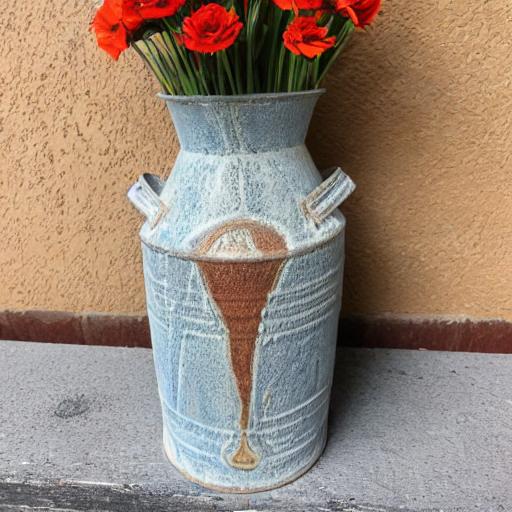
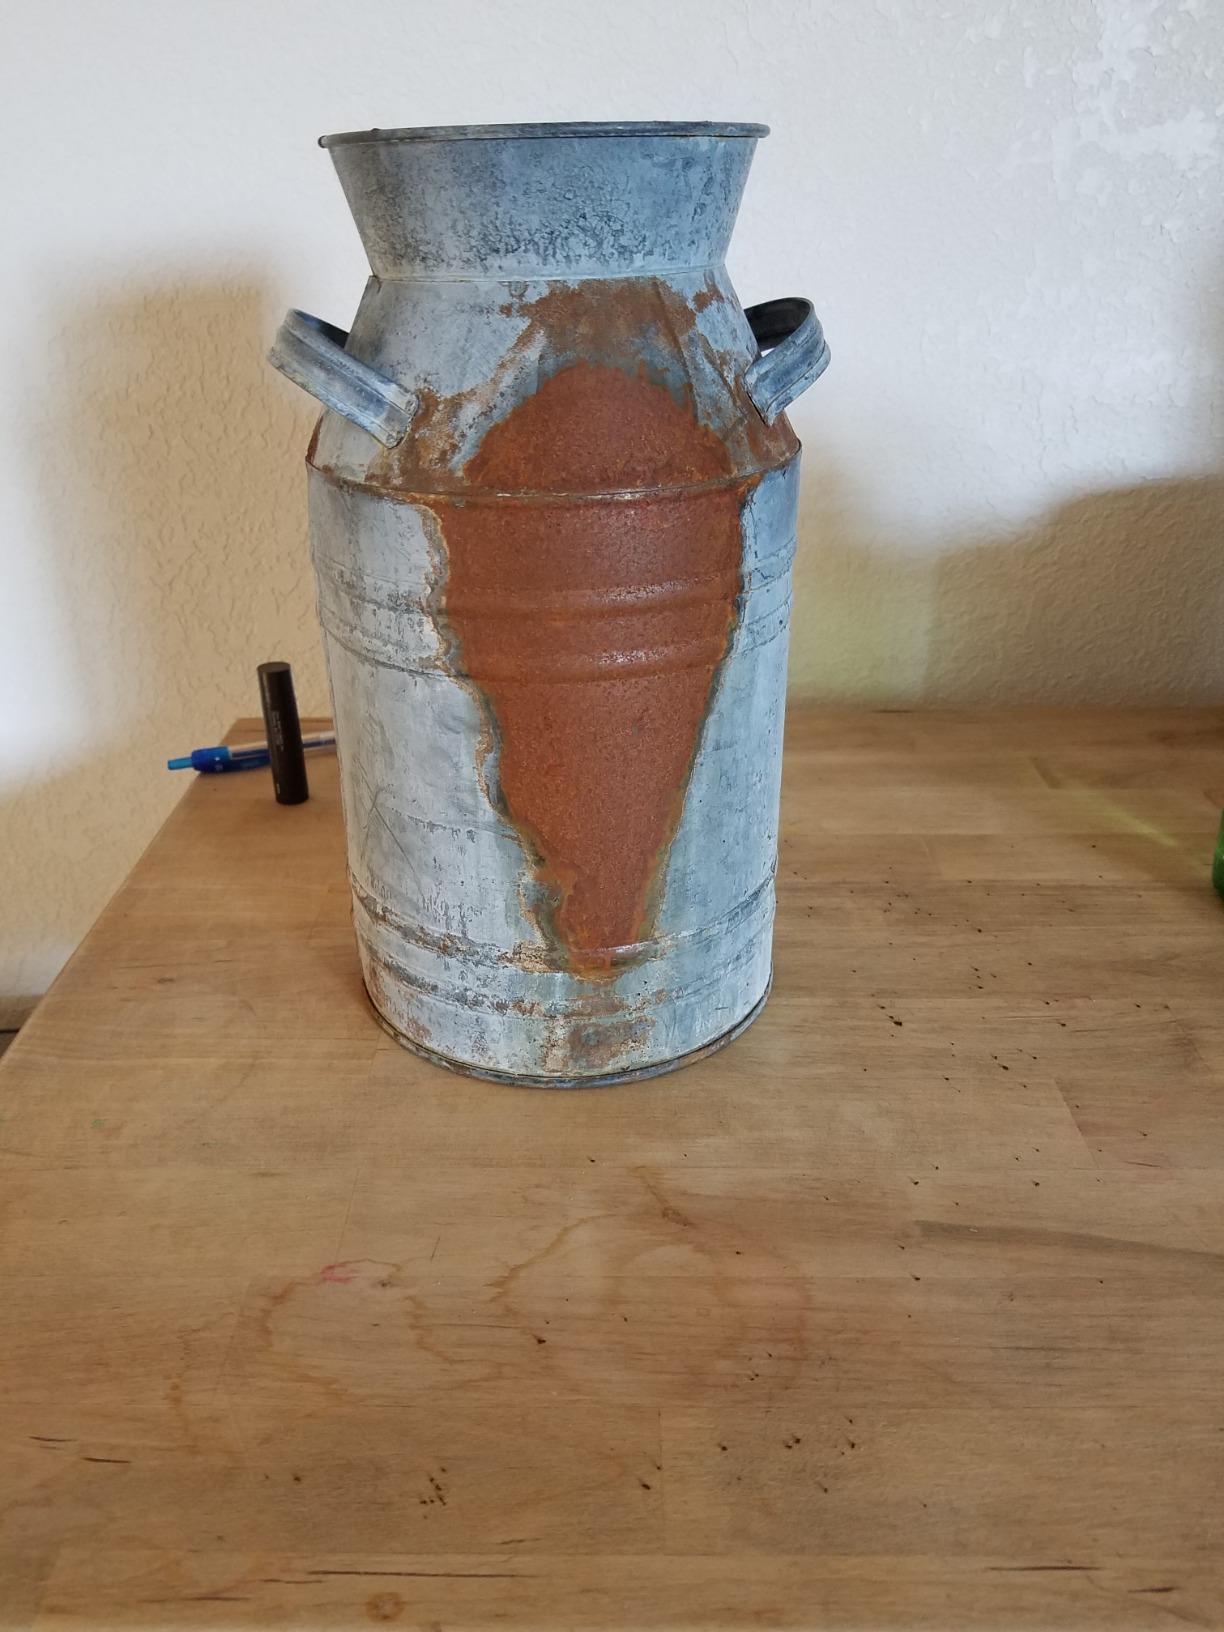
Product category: vase
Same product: no